Henk Timmer

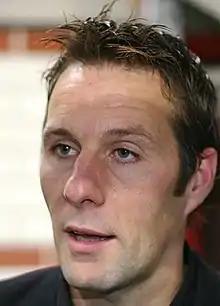
Timmer circa 2008

Hendrik "Henk" Timmer (born 3 December 1971) is a Dutch former professional footballer who played as a goalkeeper.